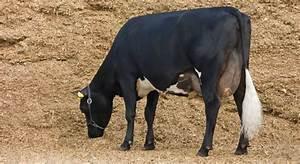
cow